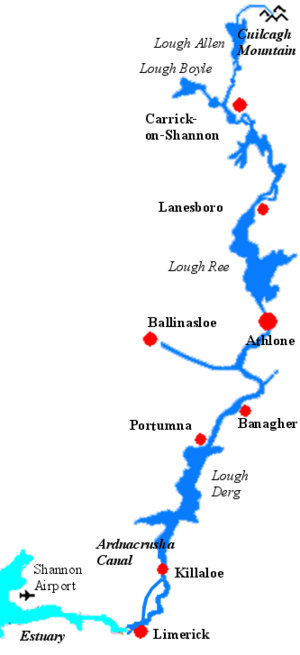
Le Shannon est un fleuve drainant la plus grande partie de la plaine centrale de l'Irlande. Ptolémée est le premier géographe à l'avoir mentionné sur une carte.